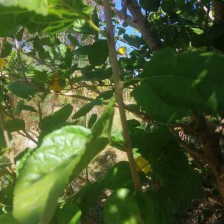
Variety: BlackAustralia